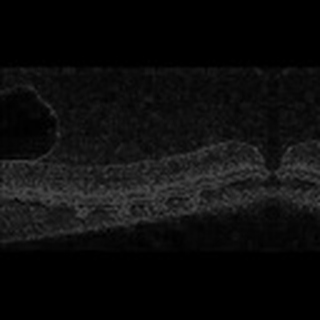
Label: cotton_army_worm